301st Air Refueling Squadron

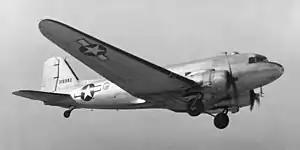
C-47 in Air Transport Command markings

The first of the two World War II squadrons that were later to be consolidated with the 301st Air Refueling Squadron was the 301st Transport Squadron, which was activated in the summer of 1943 at Sookerating Airfield, India as one of the three squadrons of the 29th Transport Group when the India-China Wing, Air Transport Command expanded by adding three groups, the 28th, 29th, and 30th Transport Groups. The squadron drew its cadre from the 13th Air Corps Ferry Squadron , which had been stationed at Sookerating since 1942. For the next five months the squadron flew personnel, equipment and supplies from its base in India over the Hump to advanced bases in China.